Sarnois

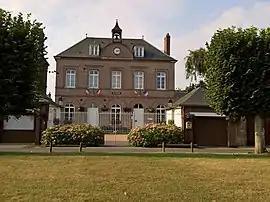
The town hall in Sarnois

Sarnois is a commune in the Oise department in northern France.